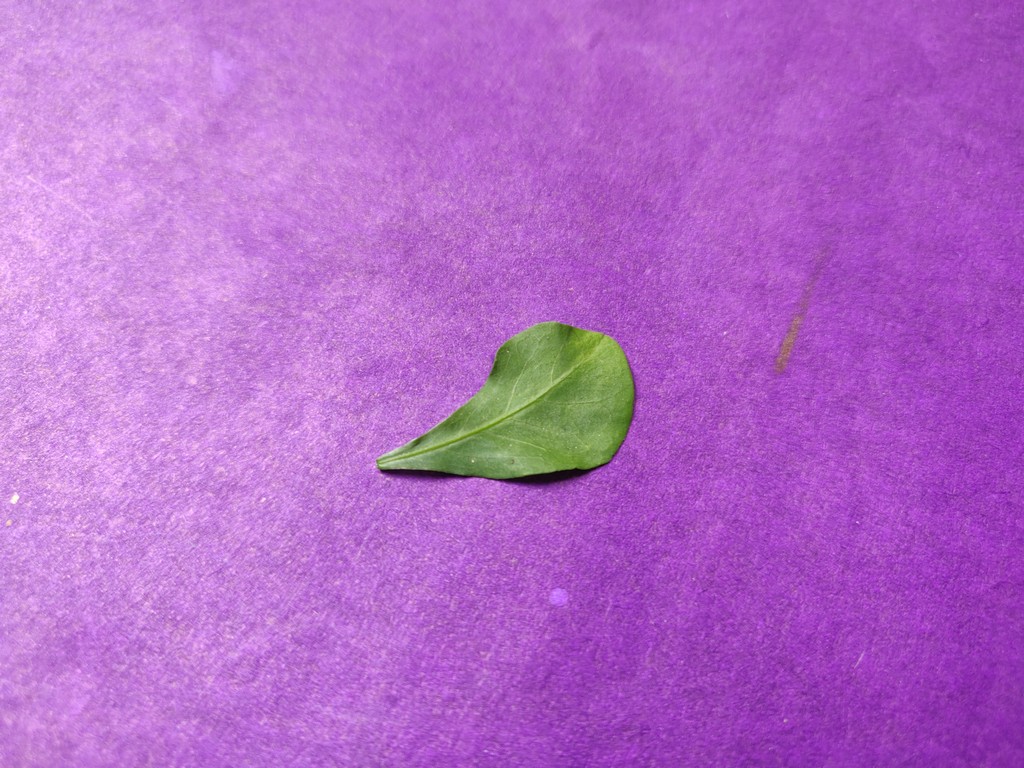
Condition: Healthy
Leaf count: single
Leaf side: front